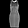
Label: Dress